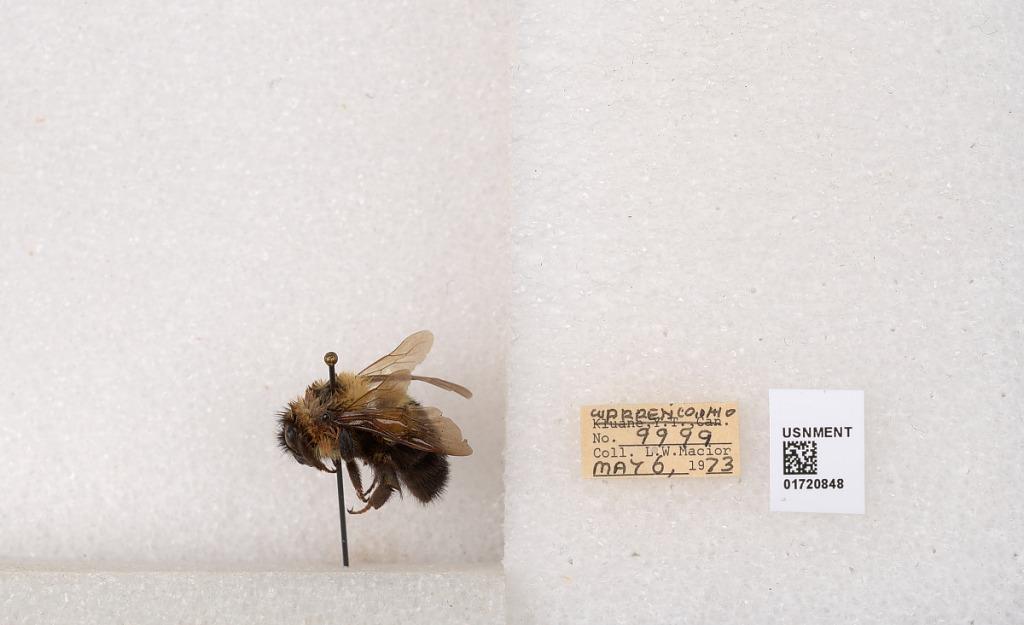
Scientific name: Bombus bimaculatus Cresson
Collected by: L. Macior
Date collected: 1973-5-6
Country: United States
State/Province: Ohio
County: Warren
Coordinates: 39.4276, -84.1668